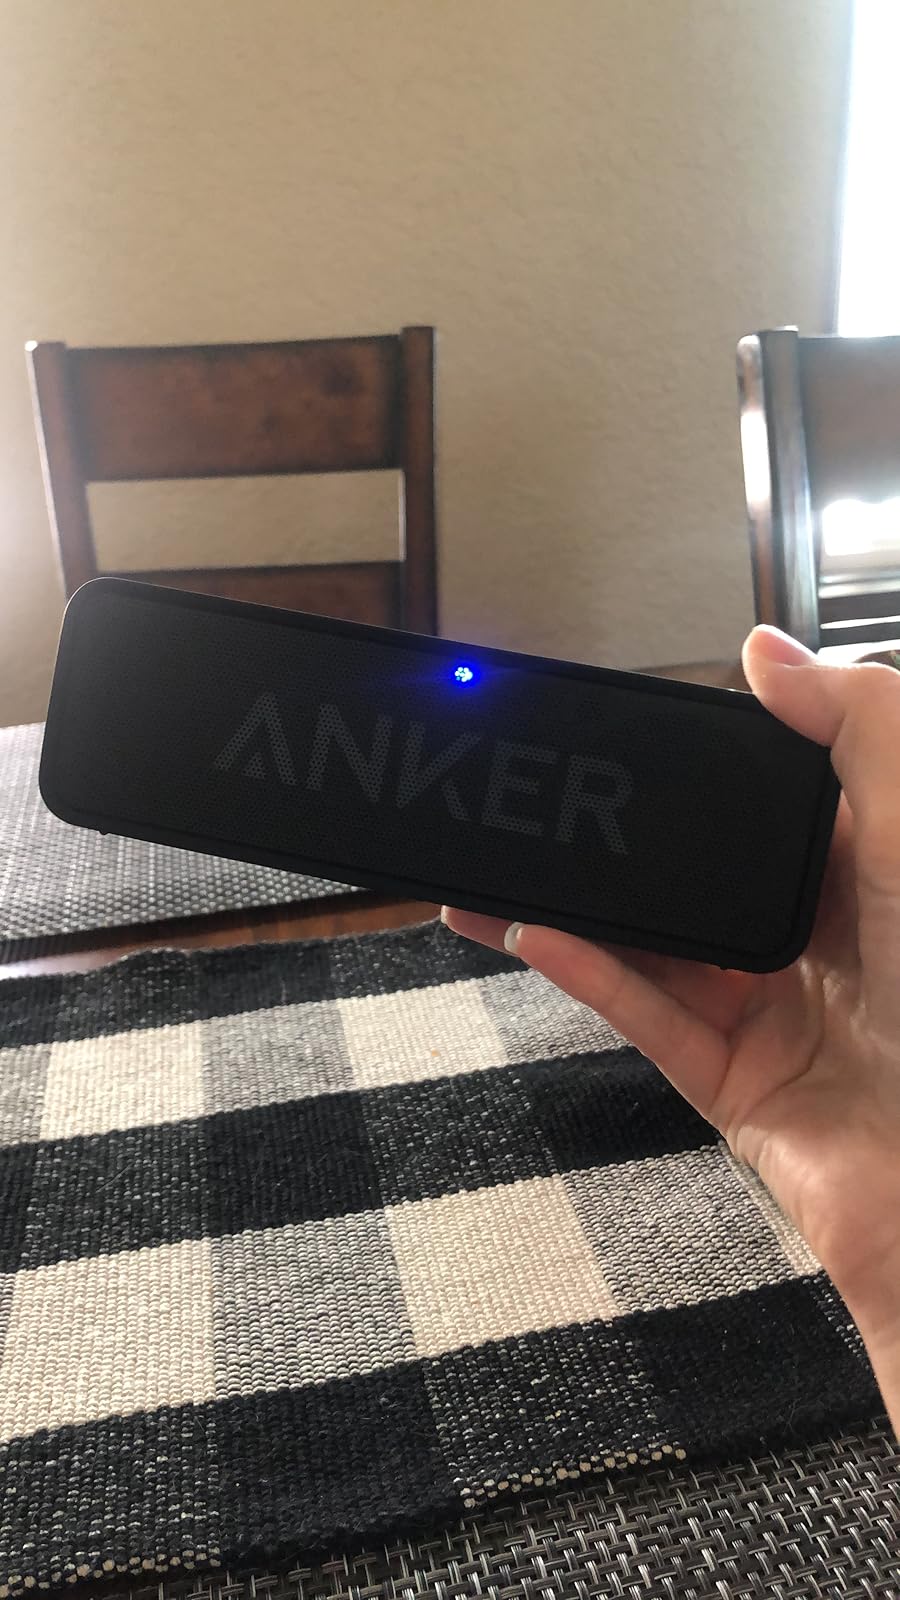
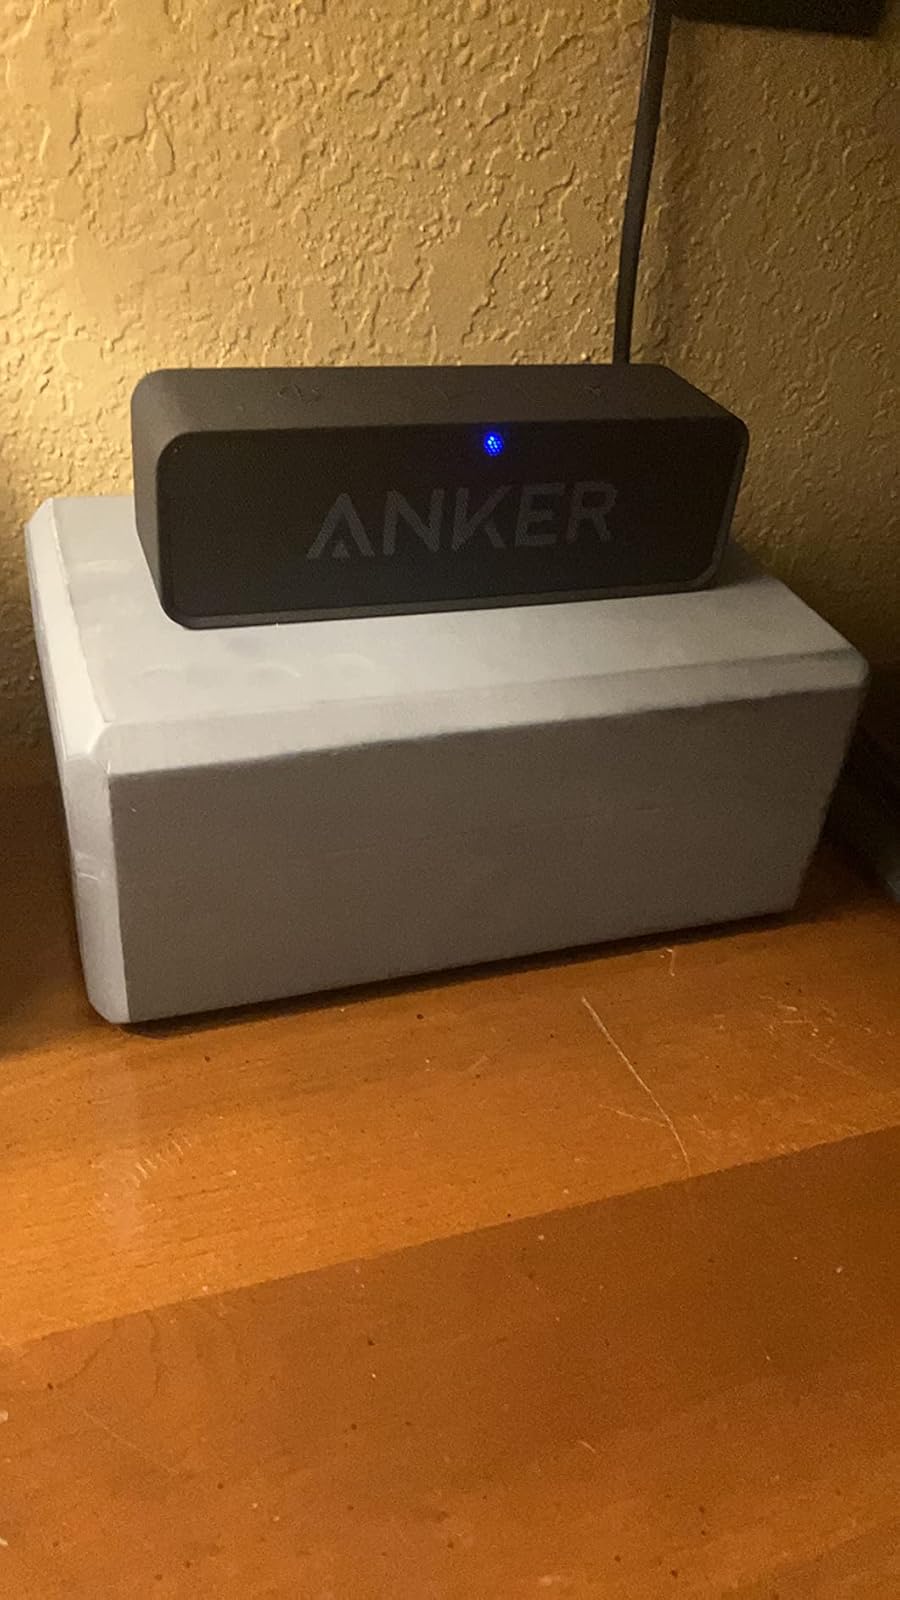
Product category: speaker
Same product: yes